Windows 1.0

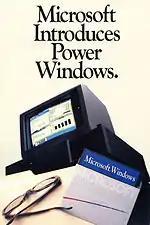
A Windows 1.0 brochure published in January 1986

Microsoft showed its desire to develop a graphical user interface (GUI) as early as 1981. The development of Windows began after Bill Gates, co-founder of Microsoft and the lead developer of Windows, saw a demonstration at COMDEX 1982 of VisiCorp's Visi On, a GUI software suite for IBM PC compatible computers. A year later, Microsoft learned that Apple's own GUI software—also bit-mapped, and based in part on research from Xerox PARC—was much more advanced; Microsoft decided it needed to differentiate its own offering. In August 1983, Gates recruited Scott A. McGregor, one of the key developers behind PARC's original windowing system, to be the developer team lead for Windows 1.0.